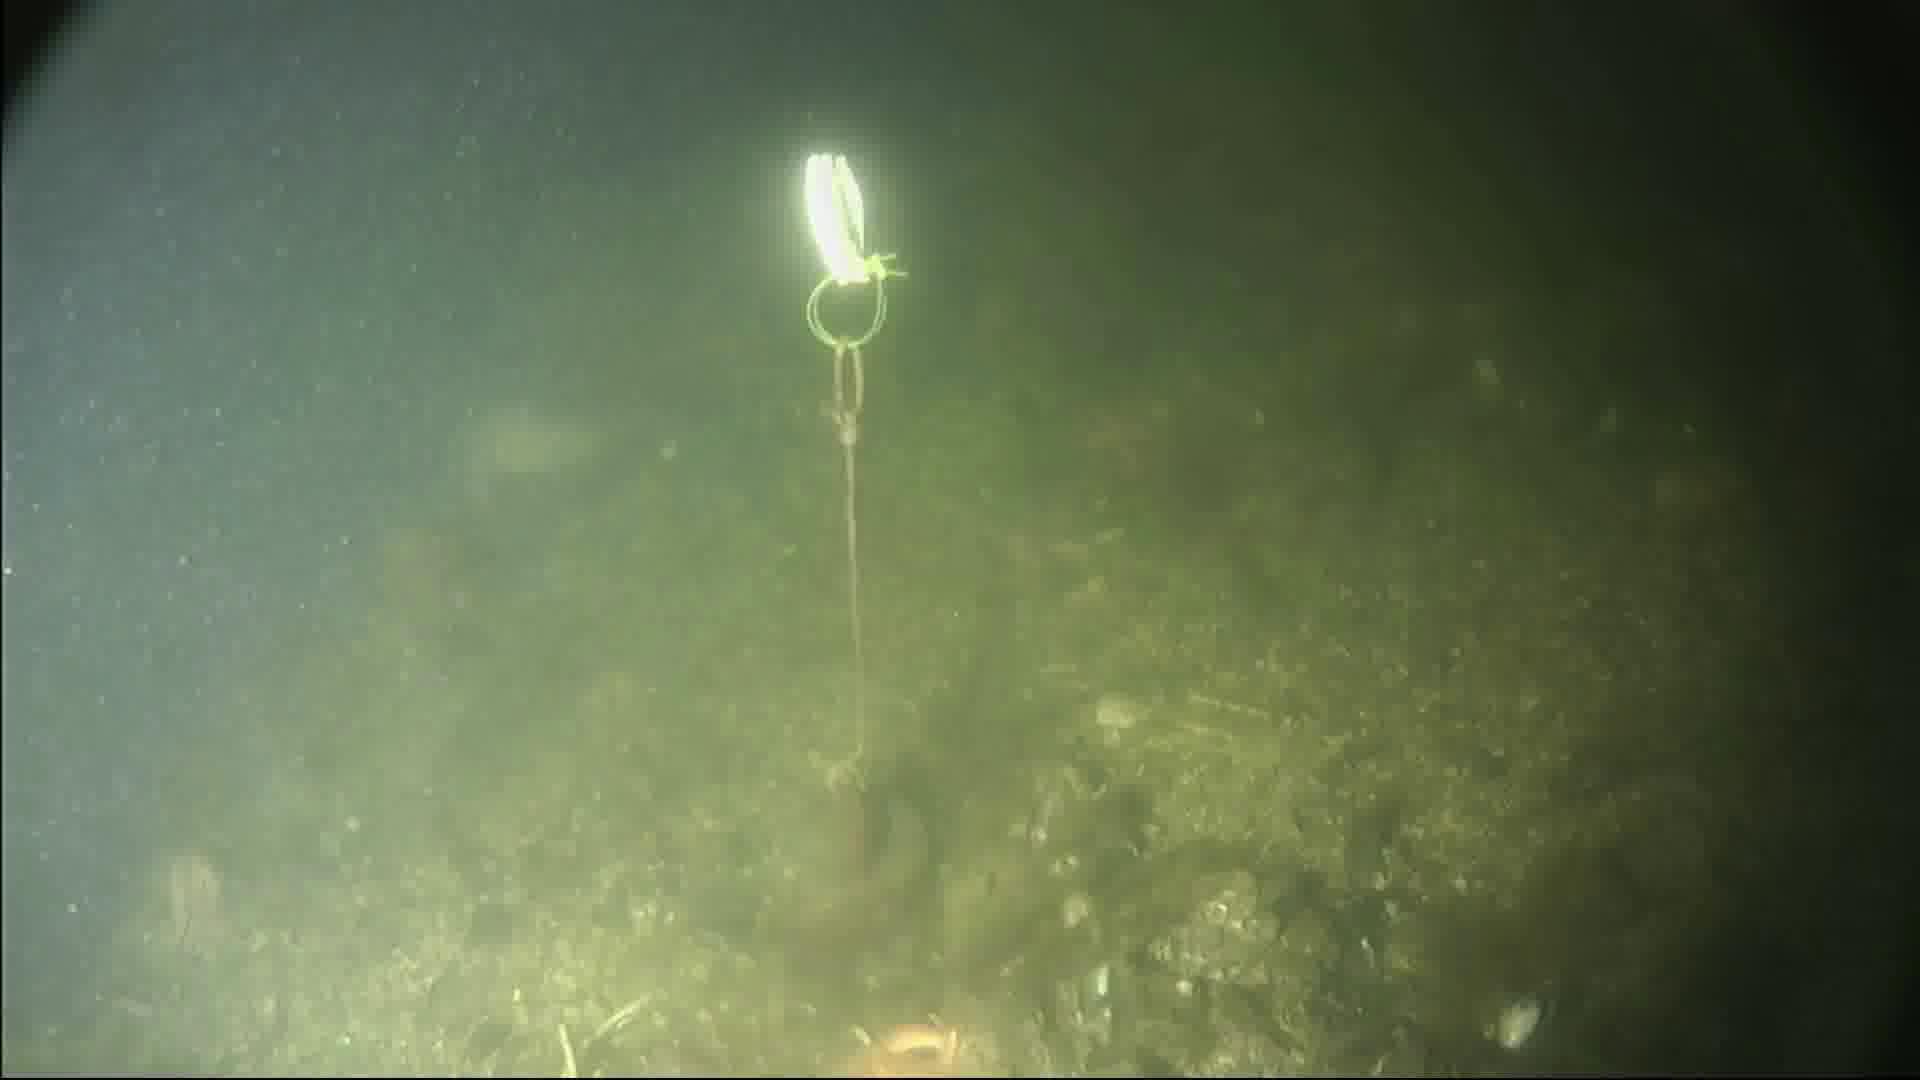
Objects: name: fish
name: starfish